The Demon Under the Microscope

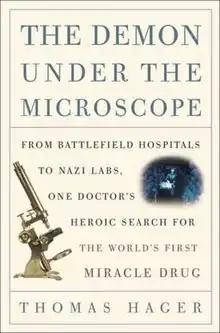
Cover

The Demon Under the Microscope: From Battlefield Hospitals to Nazi Labs, One Doctor's Heroic Search for the World's First Miracle Drug is a 2006 nonfiction book about the discovery of Prontosil, the first commercially available antibacterial antibiotic and sulfanilamide, the second commercial antibiotic. Prontosil was the first commercially available antibacterial antibiotic (with a relatively broad effect against Gram-positive cocci). It was developed in the 1930s by a research team at the Bayer Laboratories of the IG Farben conglomerate in Germany. The discovery and development of this first sulfonamide drug opened a new era in medicine.